Trans European Aviation

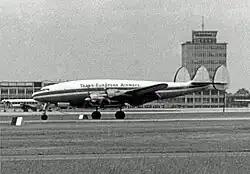
Trans European Airways L-049 Constellation operating a charter flight at Manchester Airport in June 1962

The airline was formed in early 1954 to operate charter flights from Swansea Airport with two de Havilland Dragon Rapide aircraft. In early 1960 the operations base was transferred to Coventry Airport and a Bristol Freighter, previously owned by Air Condor, was acquired in October that year. This larger aircraft was used to operate both freight and passenger charter flights.